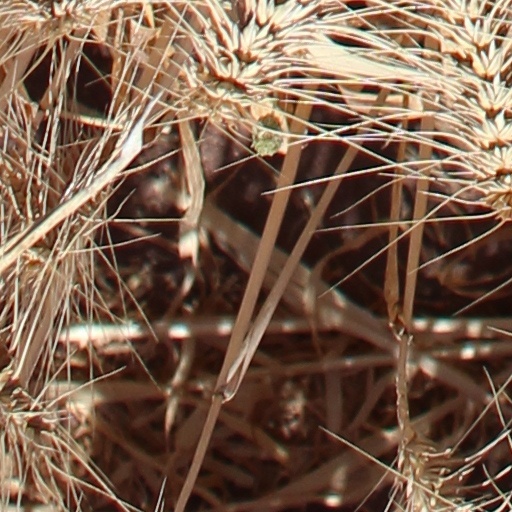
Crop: wheat